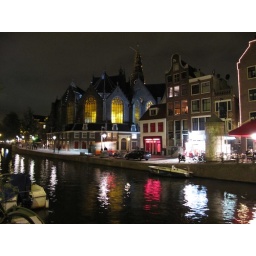
The windows in red are where prostitutes work in the red light district. The Oude Kerk (Old Church) is on the left.